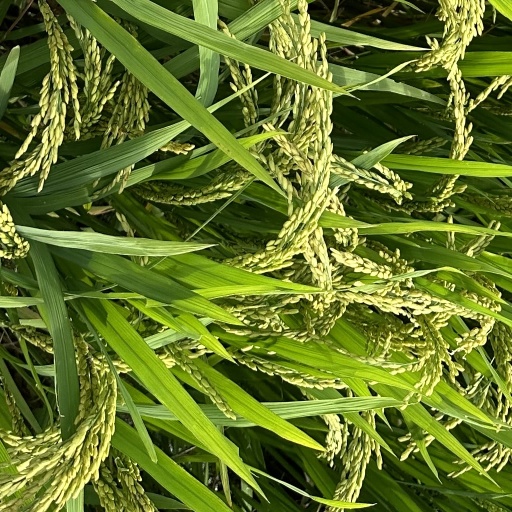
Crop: rice